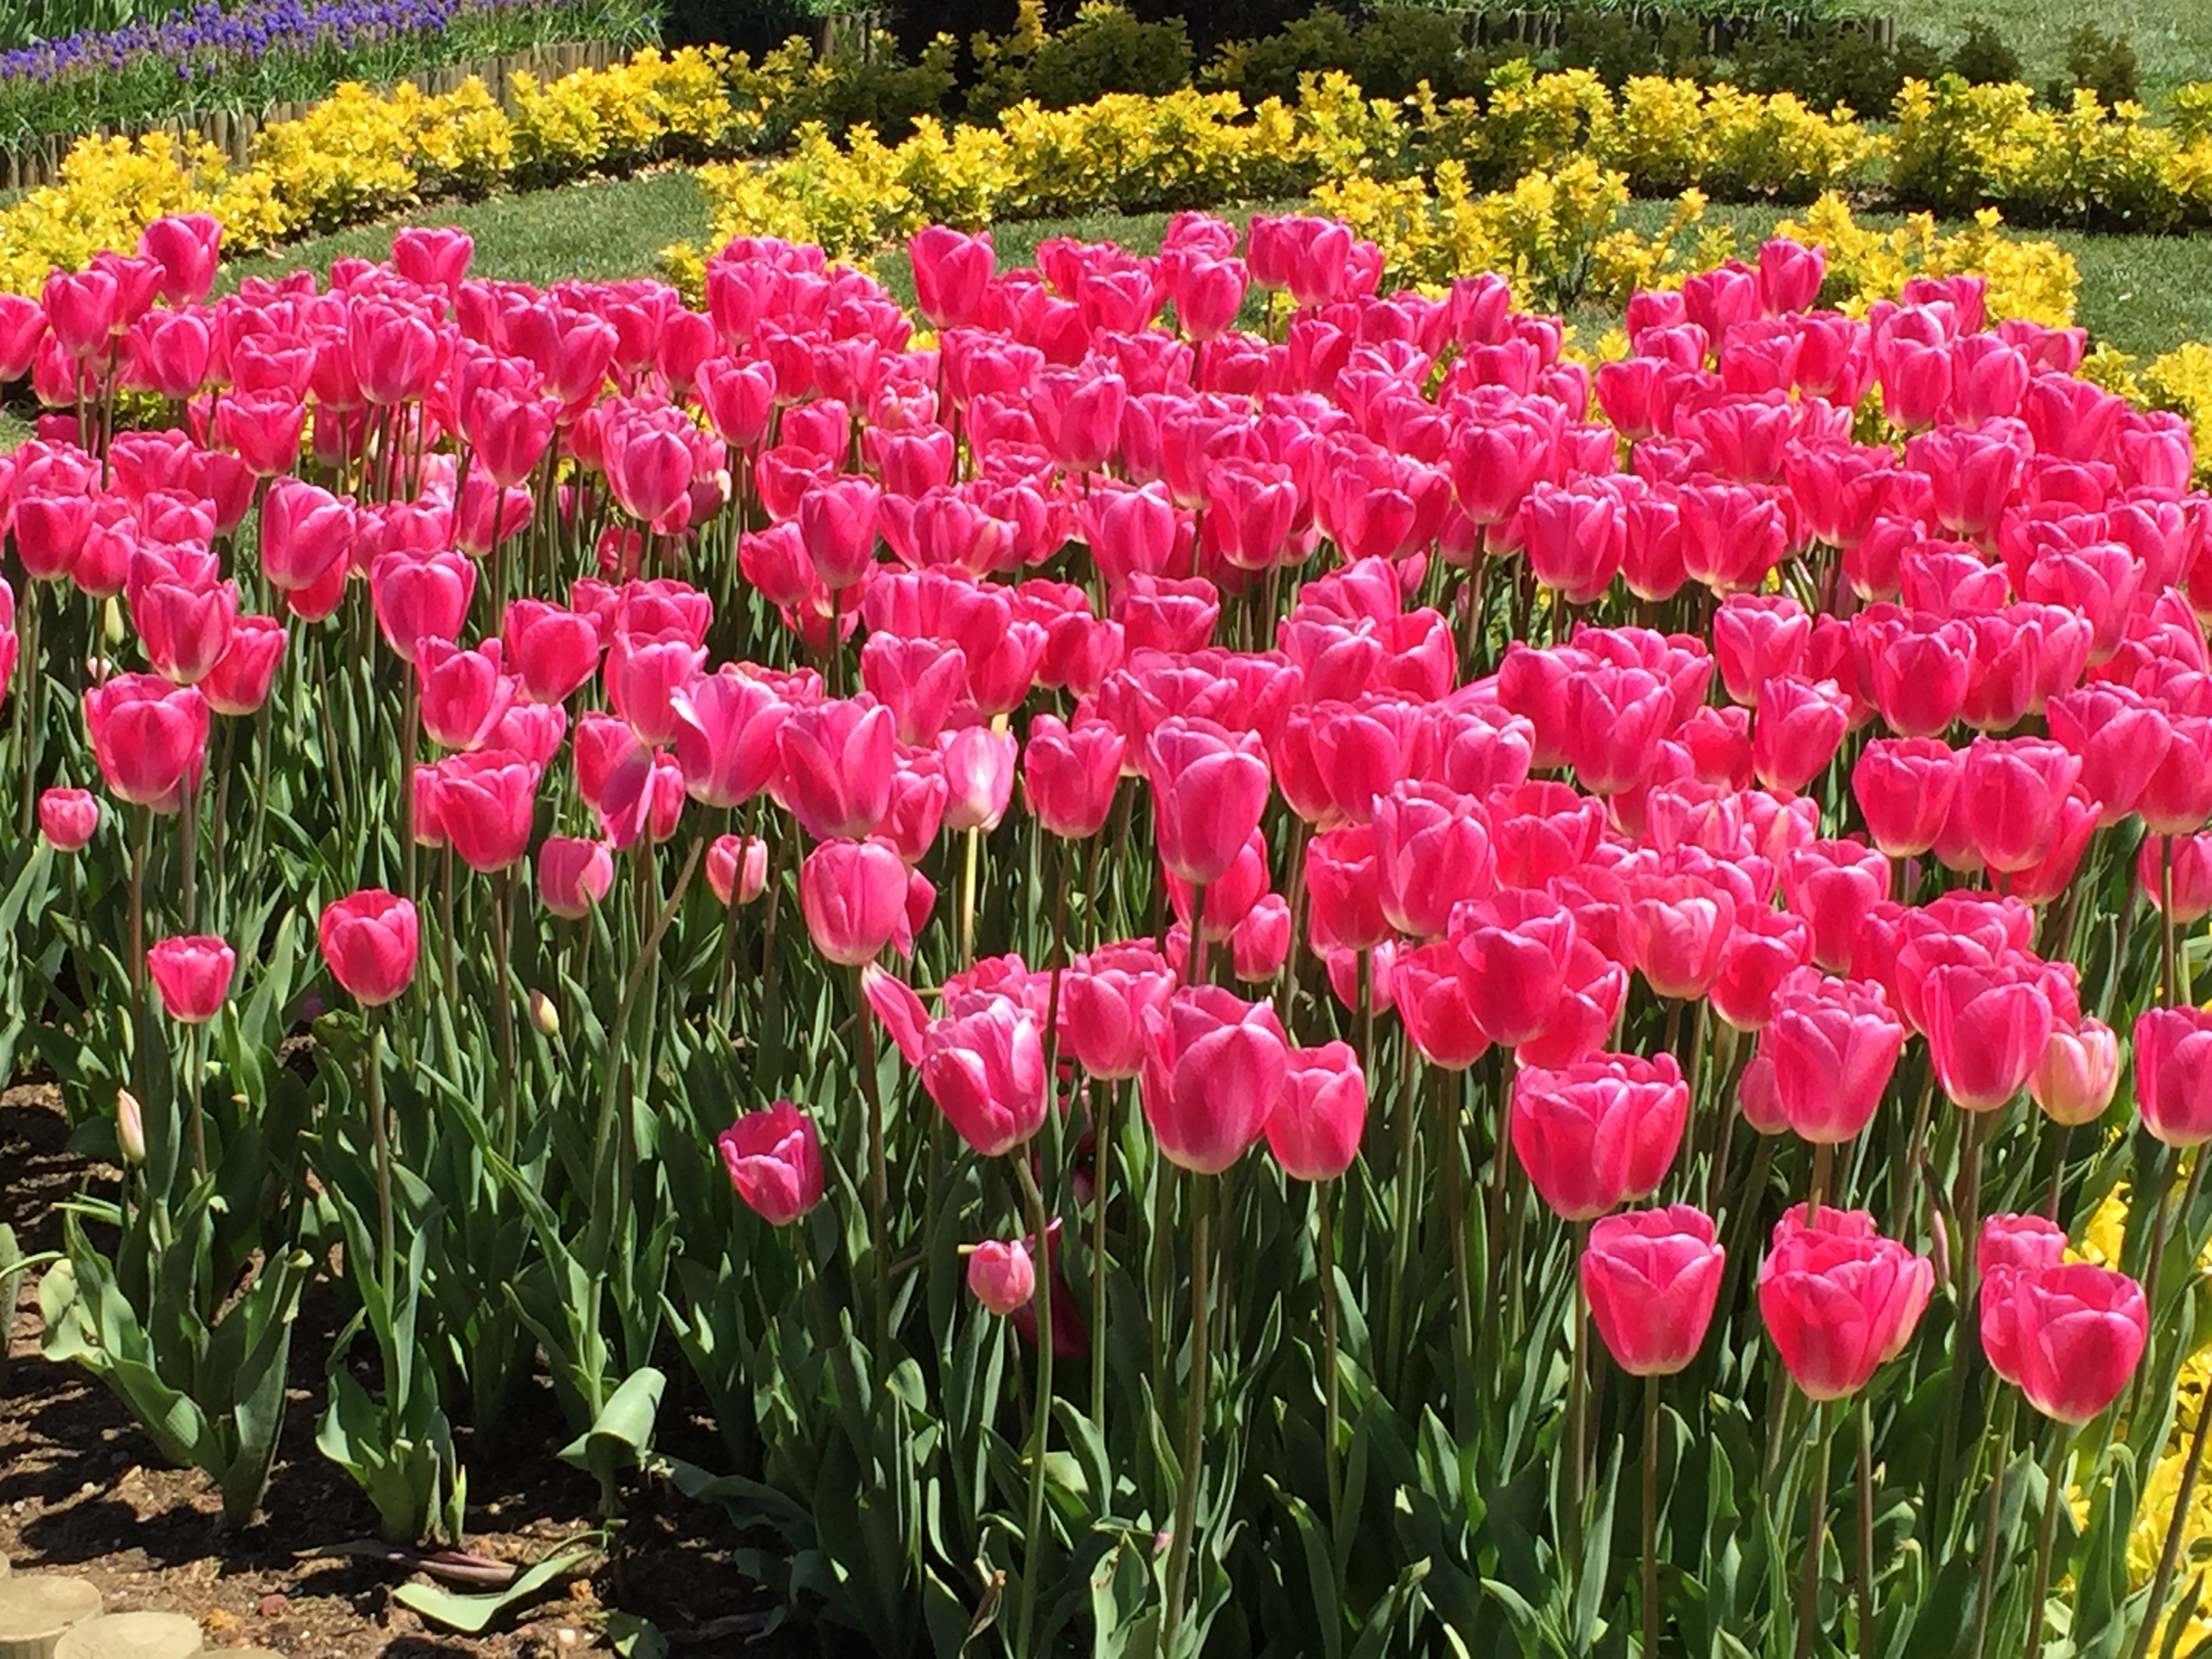
plant, flower, petal, floral, tulip, spring, blooming, colorful, pink, flowers, colour, springtime, easter, tulips, flowering plant, lily family, land plant